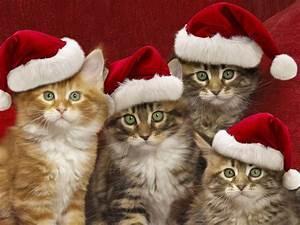
cat